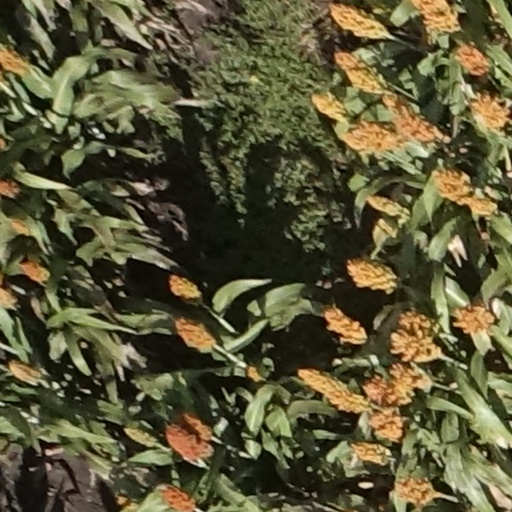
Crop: sorghum